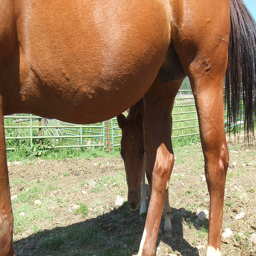
A brown horse standing next to another brown horse.
A small horse is hiding behind an adult horse.
Young horse looking at camera from under it's mother
The two horses are standing in the corral.
A couple of horses on a rocky grass field.